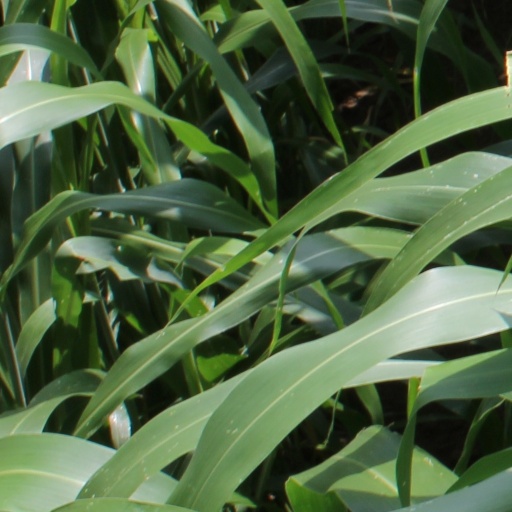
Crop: sorghum